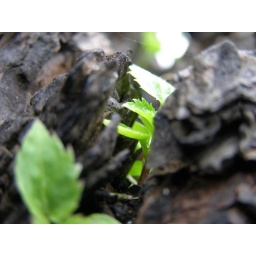
green plants in an old tree